Sopranino recorder

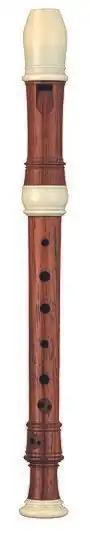
A Baroque style sopranino recorder

Historically there were several sizes of recorder in this register, named differently in different periods and in different languages. In his "Syntagma Musicum" (1619), Michael Praetorius describes this size of recorder, only a whole tone higher, with G as its lowest pitch. He calls it "exilent" (highest) in Latin, and "kleine Flöte" (small flute), "klein Flötlein" (small little flute), or "gar klein" (really small) in German. According to Praetorius, it is the smallest of eight sizes of recorder in a complete ""Accort" oder Stimmwerk" (set of all voices), and sounds a "quintadecima" (a fifteenth—that is, two octaves) higher than a cornett. Such a complete set includes a total of twenty-one instruments, including a pair of exilents, and two each of the two next larger sizes, "Discantflöten" in D and C. However, Praetorius recommends restricting recorder ensembles to the five deepest sizes, because "die kleinen gar zu starck und laut schreien"—"the small ones scream so".